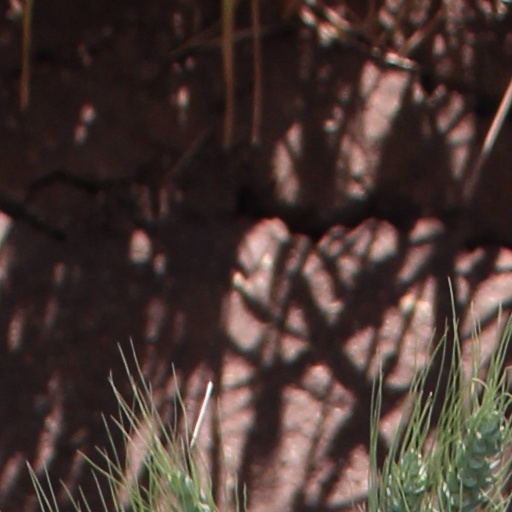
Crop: wheat